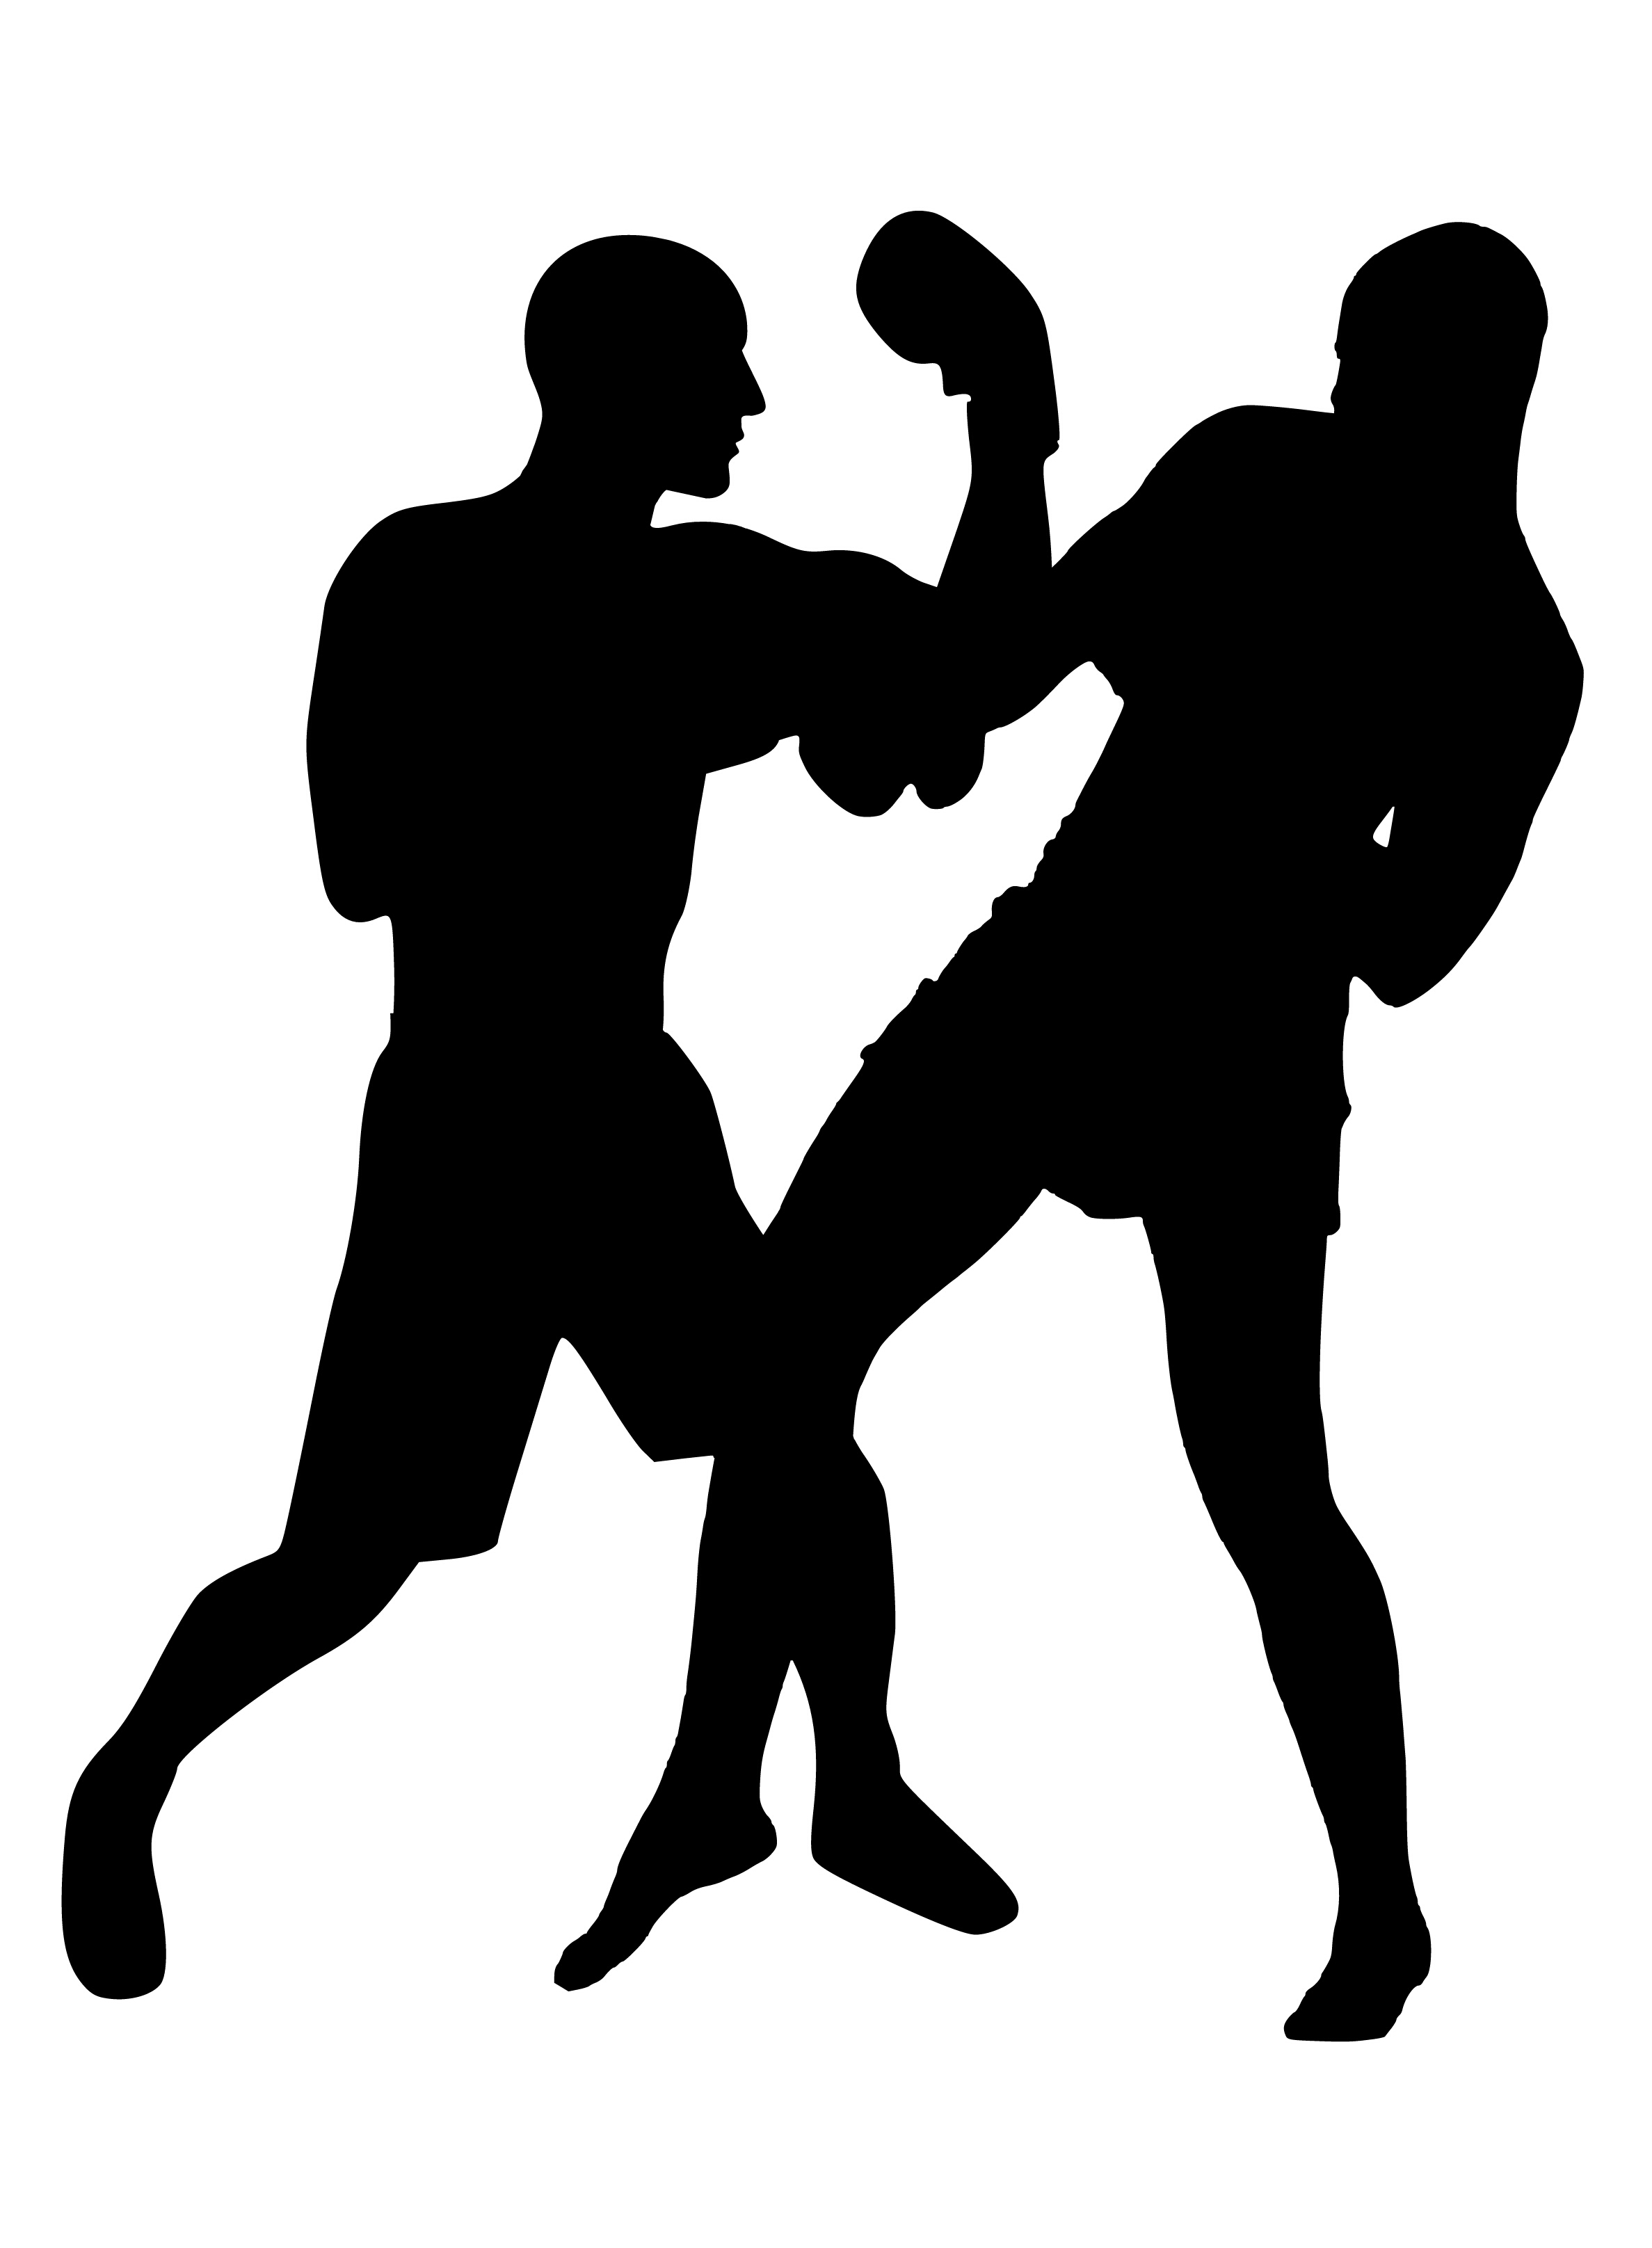
silhouette, boxing, fighting, games, players, sport, boxer, fitness, training, punch, champion, fighter, knockout, ring, club, hook, gloves, competition, knockdown, men, black, black and white, male, standing, joint, human behavior, arm, muscle, clip art, graphics